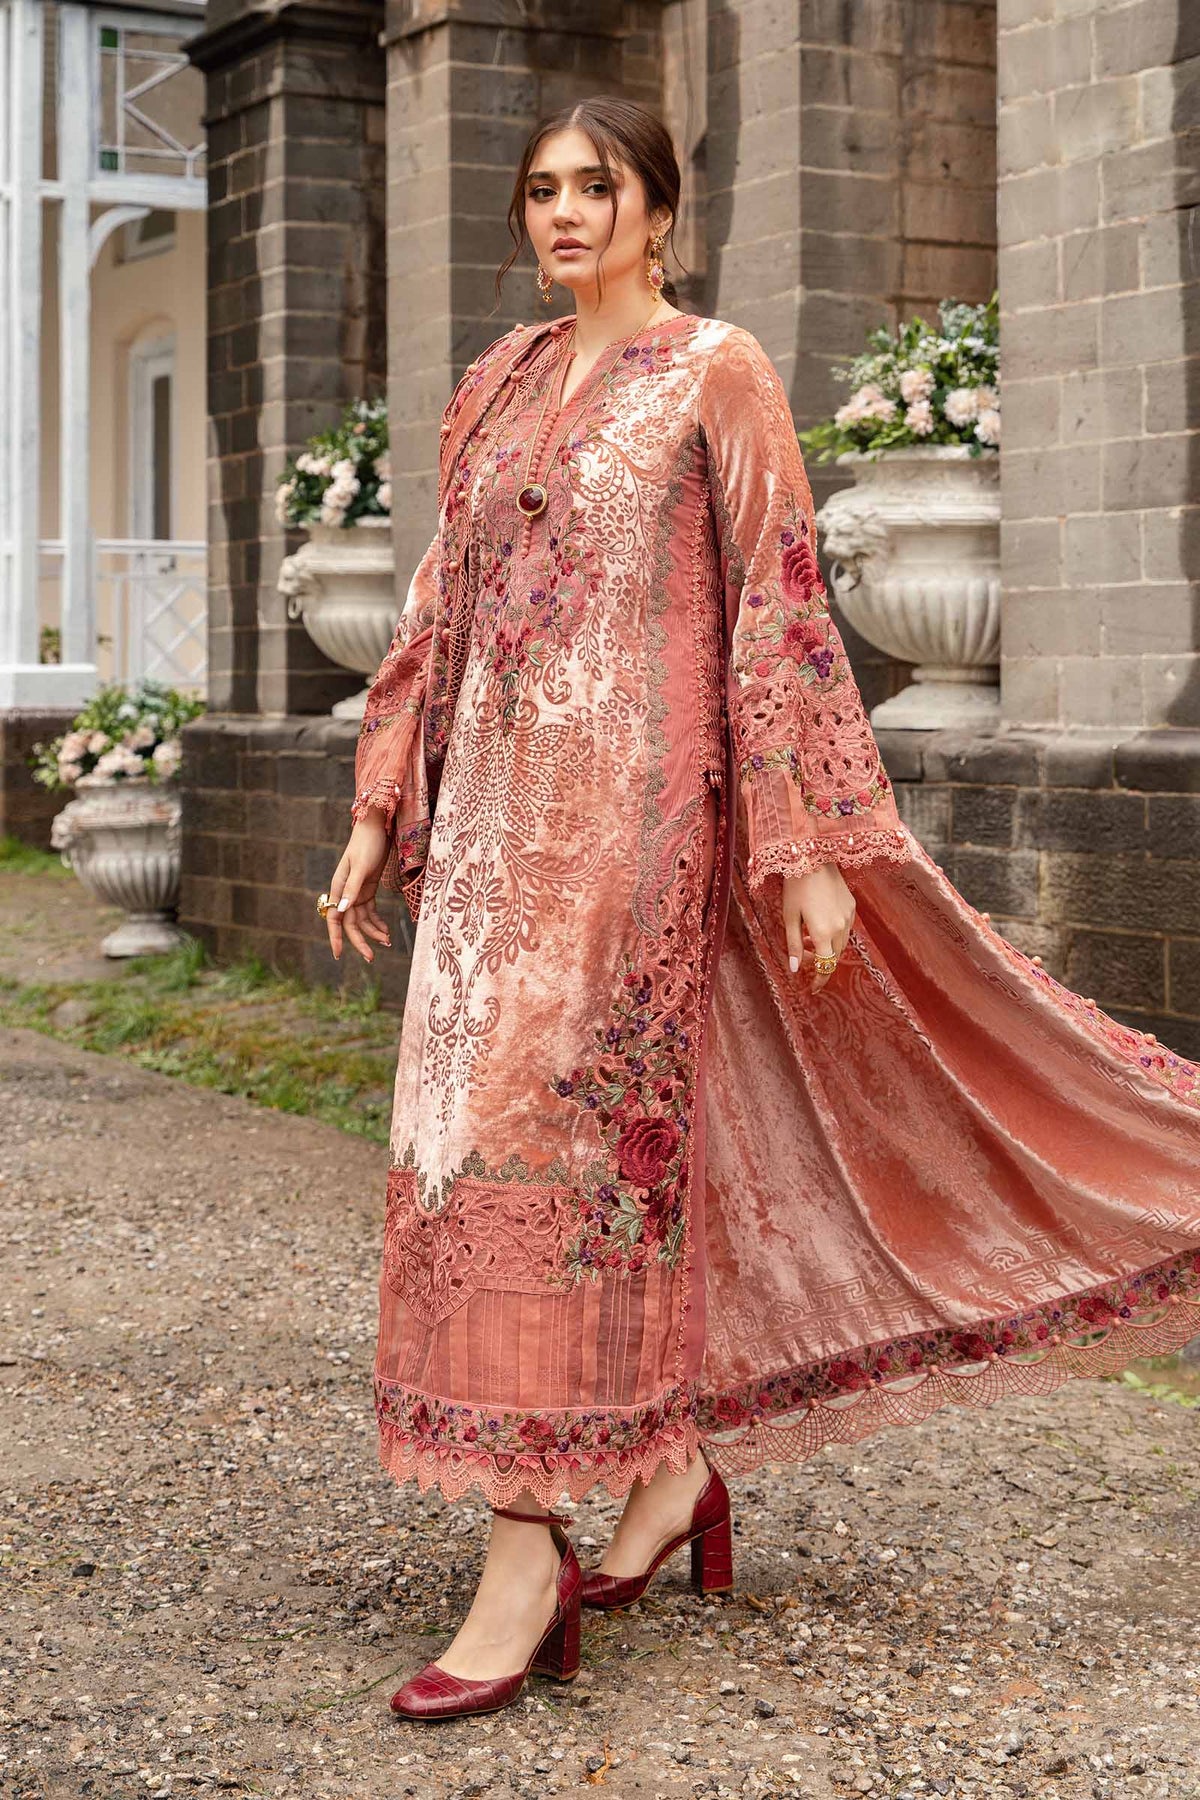
pink embroidered long sleeve suit